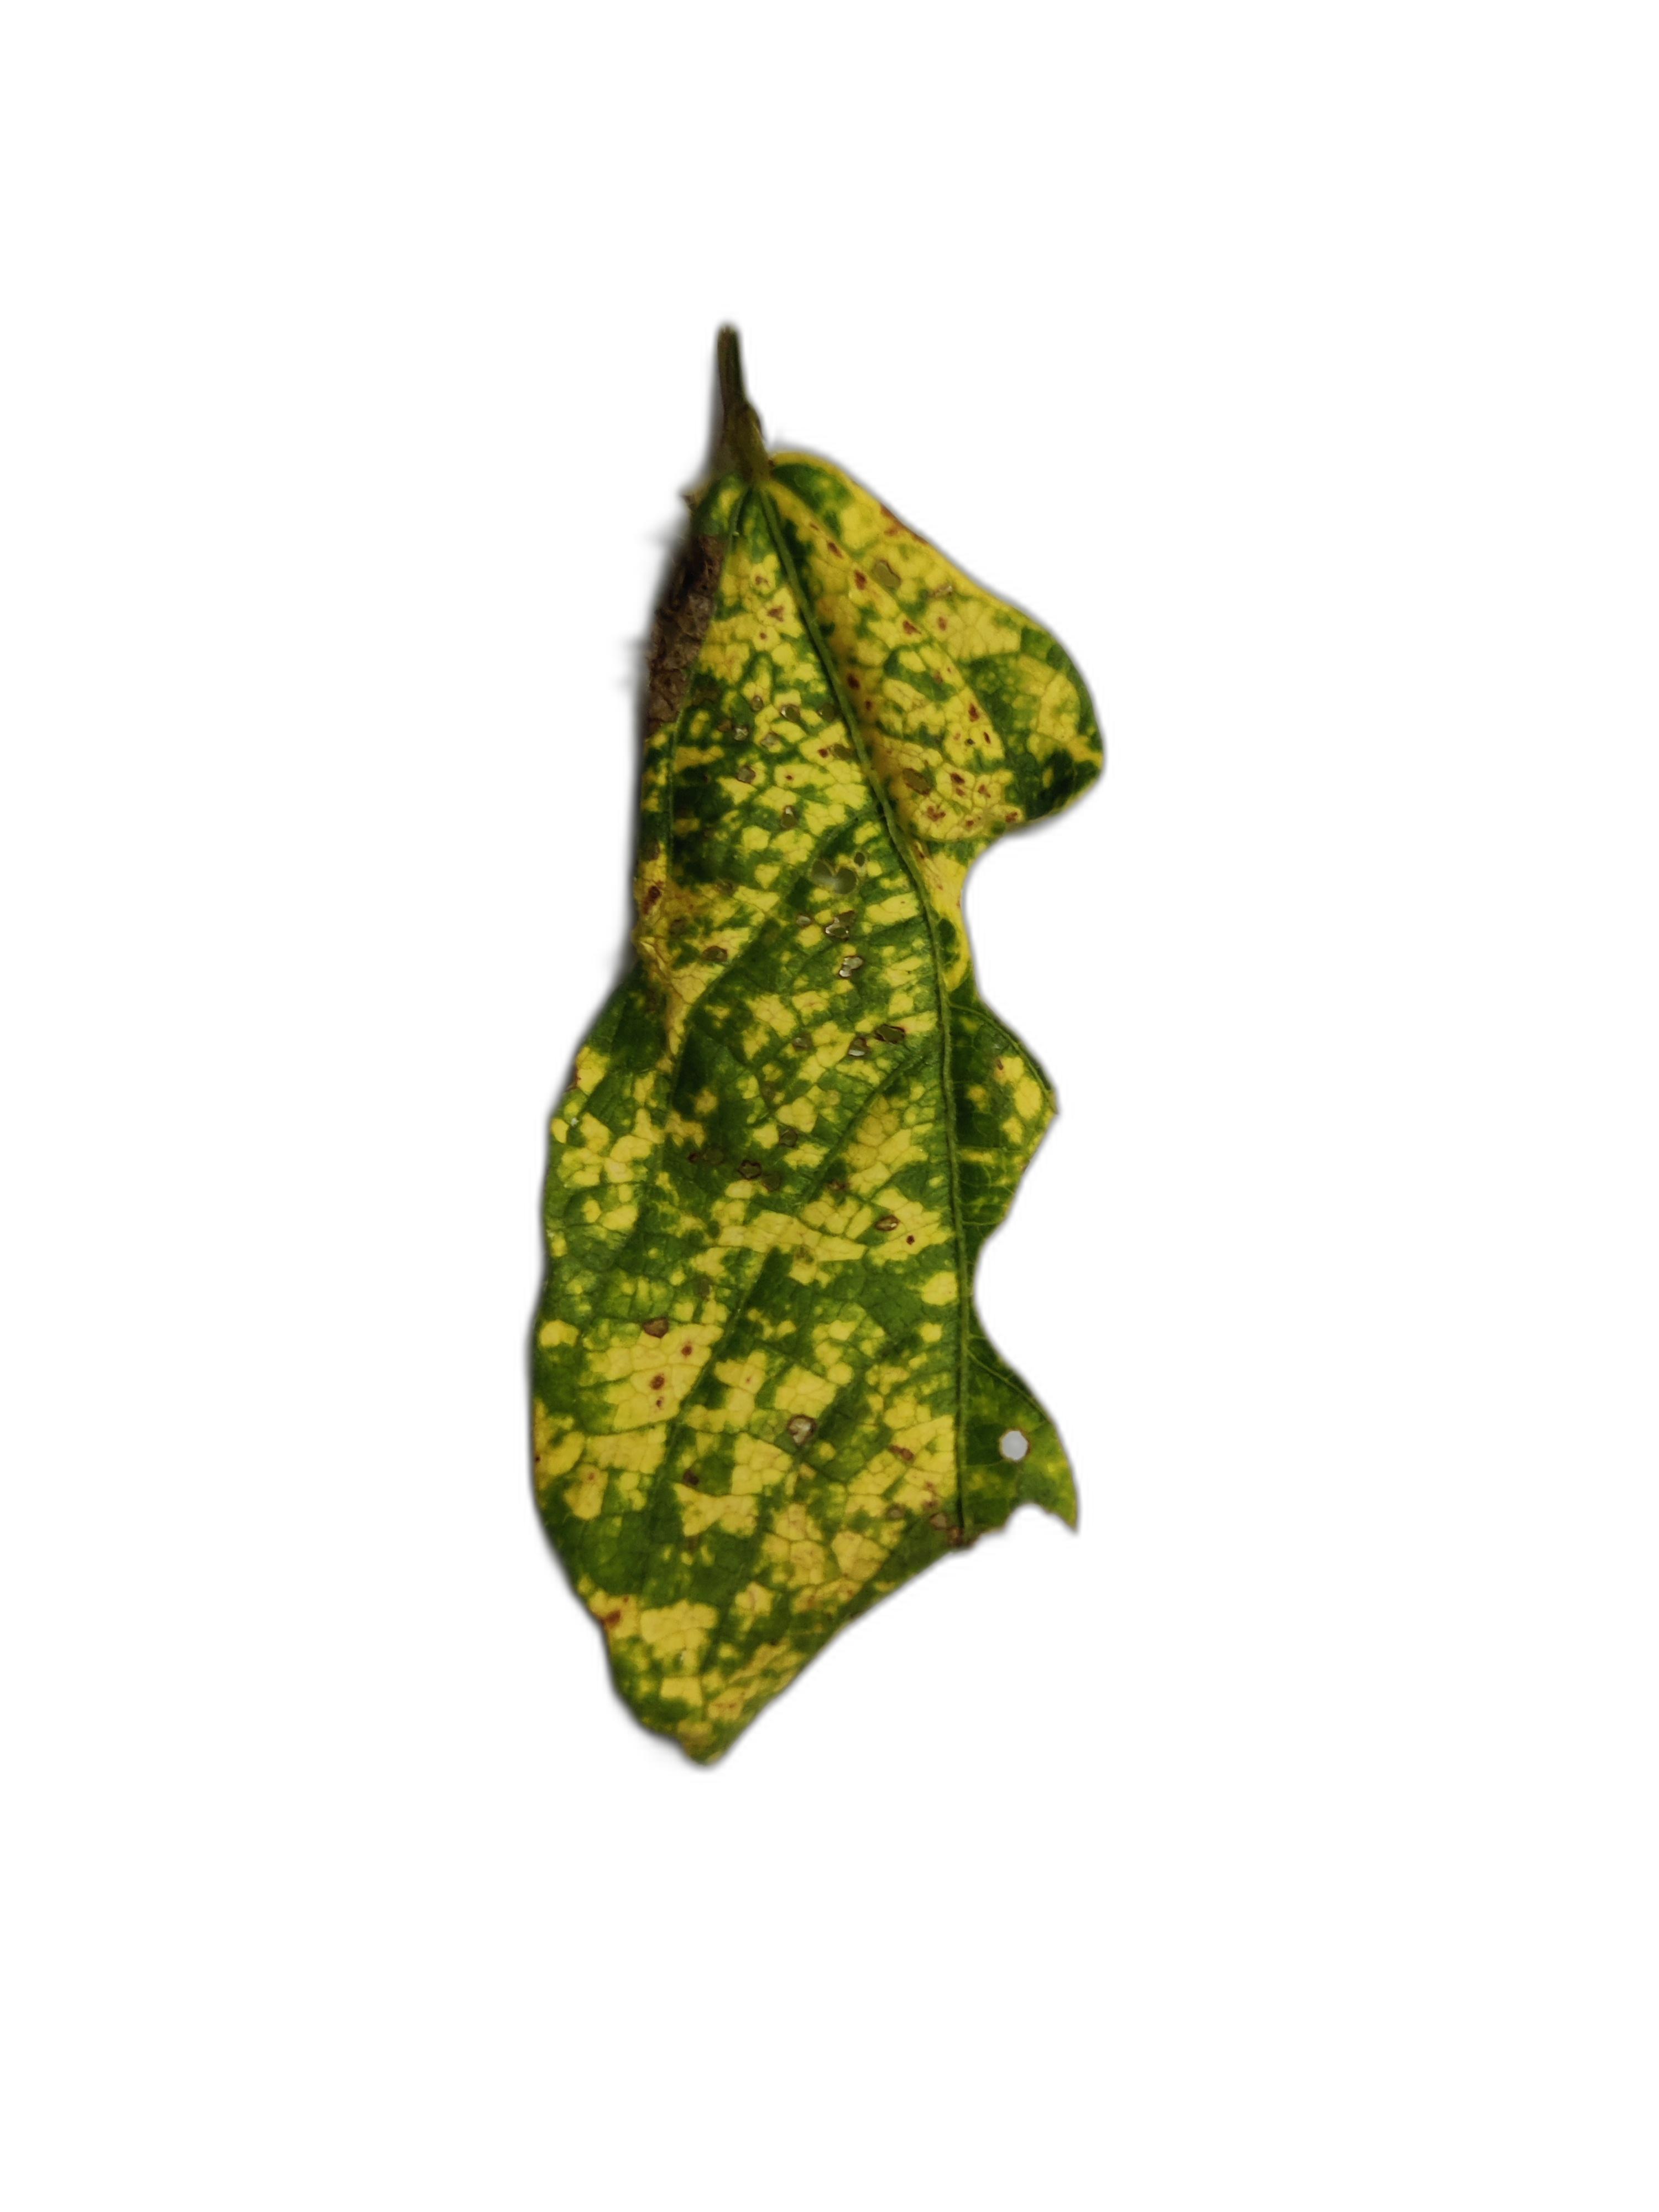
Label: Yellow Mosaic